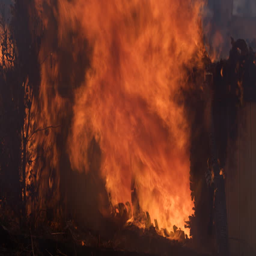
fire burns through siding of an exterior wall and ignites a shrub